Ferrante Gonzaga, Marquess of Castiglione

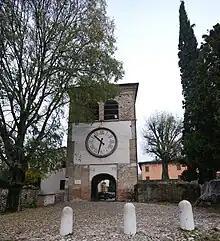
Castle at Castiglione delle Stiviere.

Born in Castel Goffredo, he was the second son of Aloisio Gonzaga and Caterina Anguissola. On his father's death he inherited the fiefdom of Castiglione and on 20 March 1559 was invested with it by Ferdinand I through nuncio Alessandro Pomello, in an imperial document which also invested Orazio with Solferino and Alfonso with Castel Goffredo. In the same year Ferrante went to Spain, where he spent several years of his life, to complete his education. In 1561 he returned to Castiglione. In 1565 he was in Vienna to plead with the emperor about the Gonzaga possessions in Monferrato.